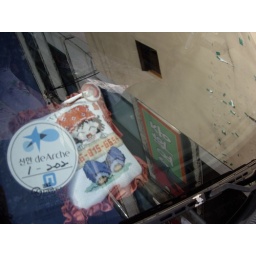
phone number in car window